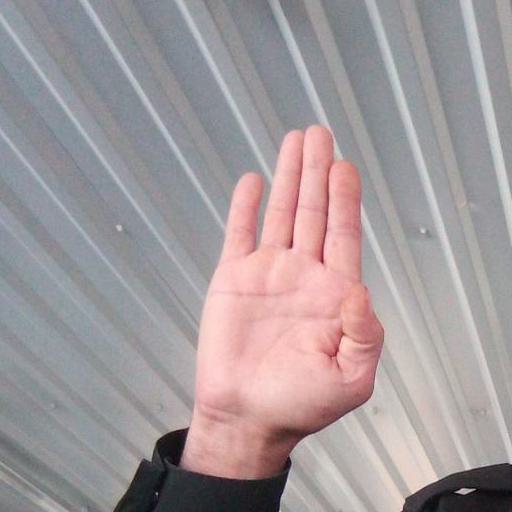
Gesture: stop